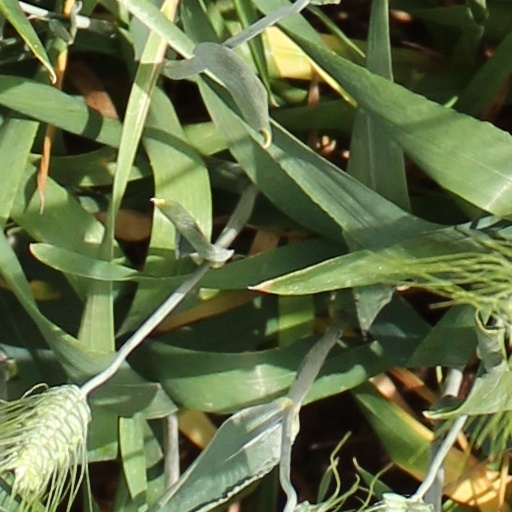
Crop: wheat